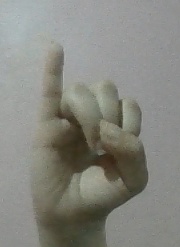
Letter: meem